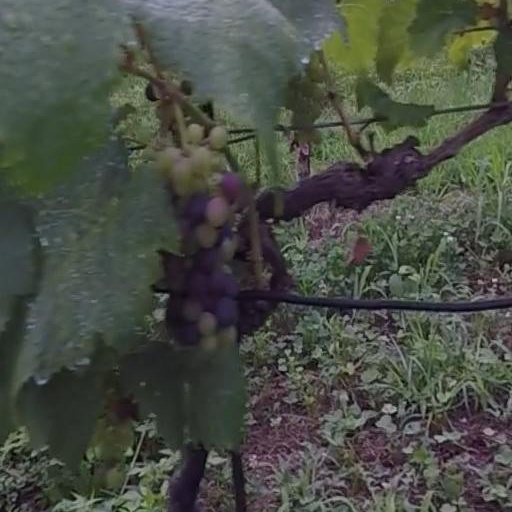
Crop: grape